Sølvgade 20–22

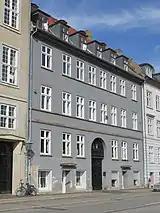
Sølvgade 22.

Sølvgade 22 was originally built to a largely similar design to that of Sølcgade 20 but appears today with a quite different facade. It has no shadow joints on the ground floor and exposed part of the basement and the details around the first-floor windows are also lacking. The facade is instead finished with a narrow belt course above the ground floor, a sill course in the full length of the building on the first floor and below the six central windows on the second floor as well as a modillioned cornice. The two basement entrances are topped by hood moulds. The modillioned cornice and the details around the outer first floor windows are on the other hand lacking. The courtyard of No. to is on its rear closed by a wall.